Ashley Jensen

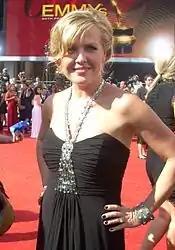
Jensen at the 60th Annual Emmy Awards, 21 September 2008

In September 2006, Jensen's first major role on American television came when she took the role of regular character Christina McKinney on the ABC series "Ugly Betty". Her character was originally an American, but when she met the show's producers they liked Jensen's accent and changed the nationality of the character, keeping McKinney Scottish. Production of "Ugly Betty" moved to New York from Los Angeles in mid-2008, causing a conflict for Jensen, who was unable to relocate from Los Angeles and left the show in 2009 near the end of the third season but made a return guest appearance in 2010 during the fourth season.